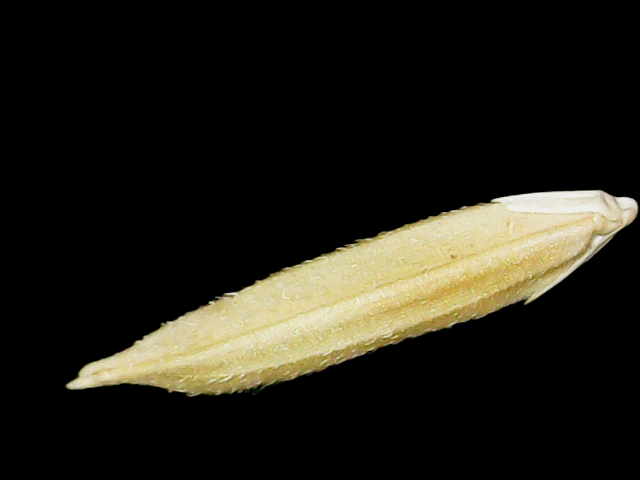
Rice variety: Binadhan25